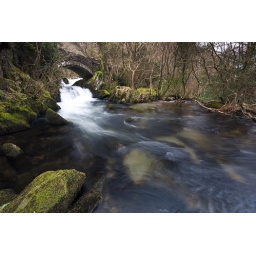
A full flowing river Gwyrfai, bursting under this stone bridge, full of the melting snow from the Snowdonia peaks.